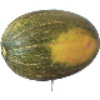
Label: Melon Piel de Sapo 1